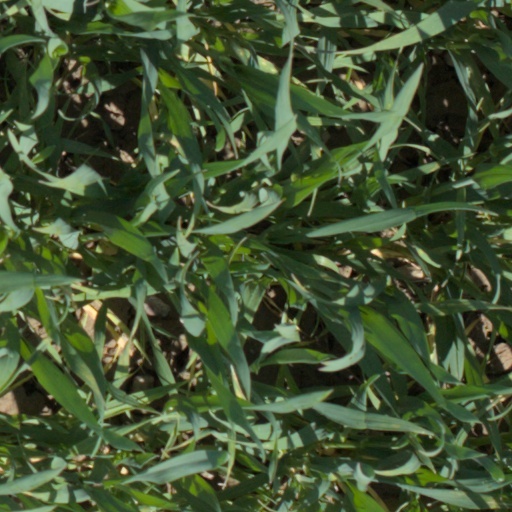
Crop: wheat